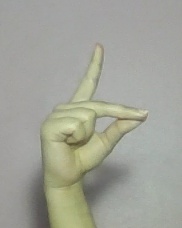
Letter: ta